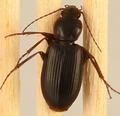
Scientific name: Calathus advena
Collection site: Rocky Mountains NEON (RMNP), plot RMNP_007